Tomas Brolin

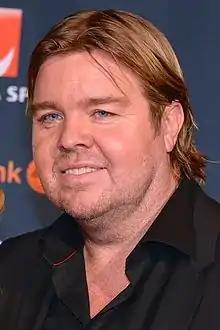
Brolin at the Swedish Sports Awards in 2013

Per Tomas Brolin (born 29 November 1969) is a Swedish former professional footballer who played as a forward and midfielder.